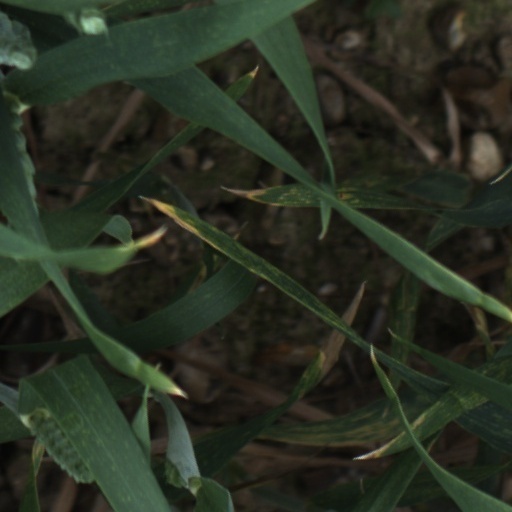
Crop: wheat